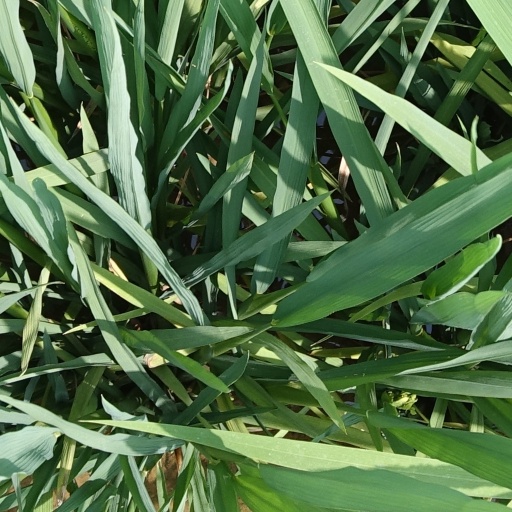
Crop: rice